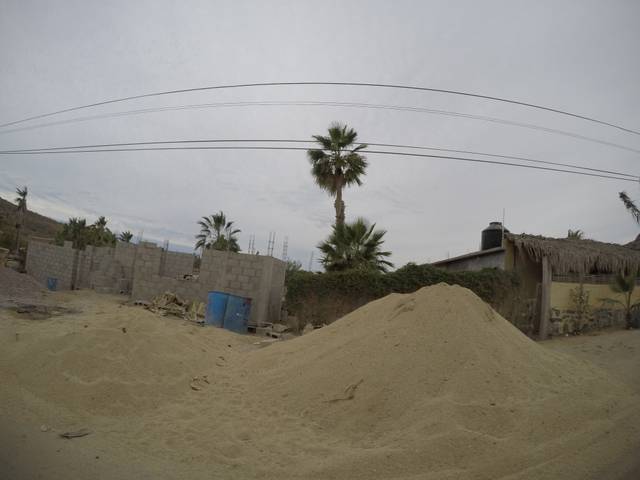
Region: Mexico
Coordinates: 23.441, -110.229